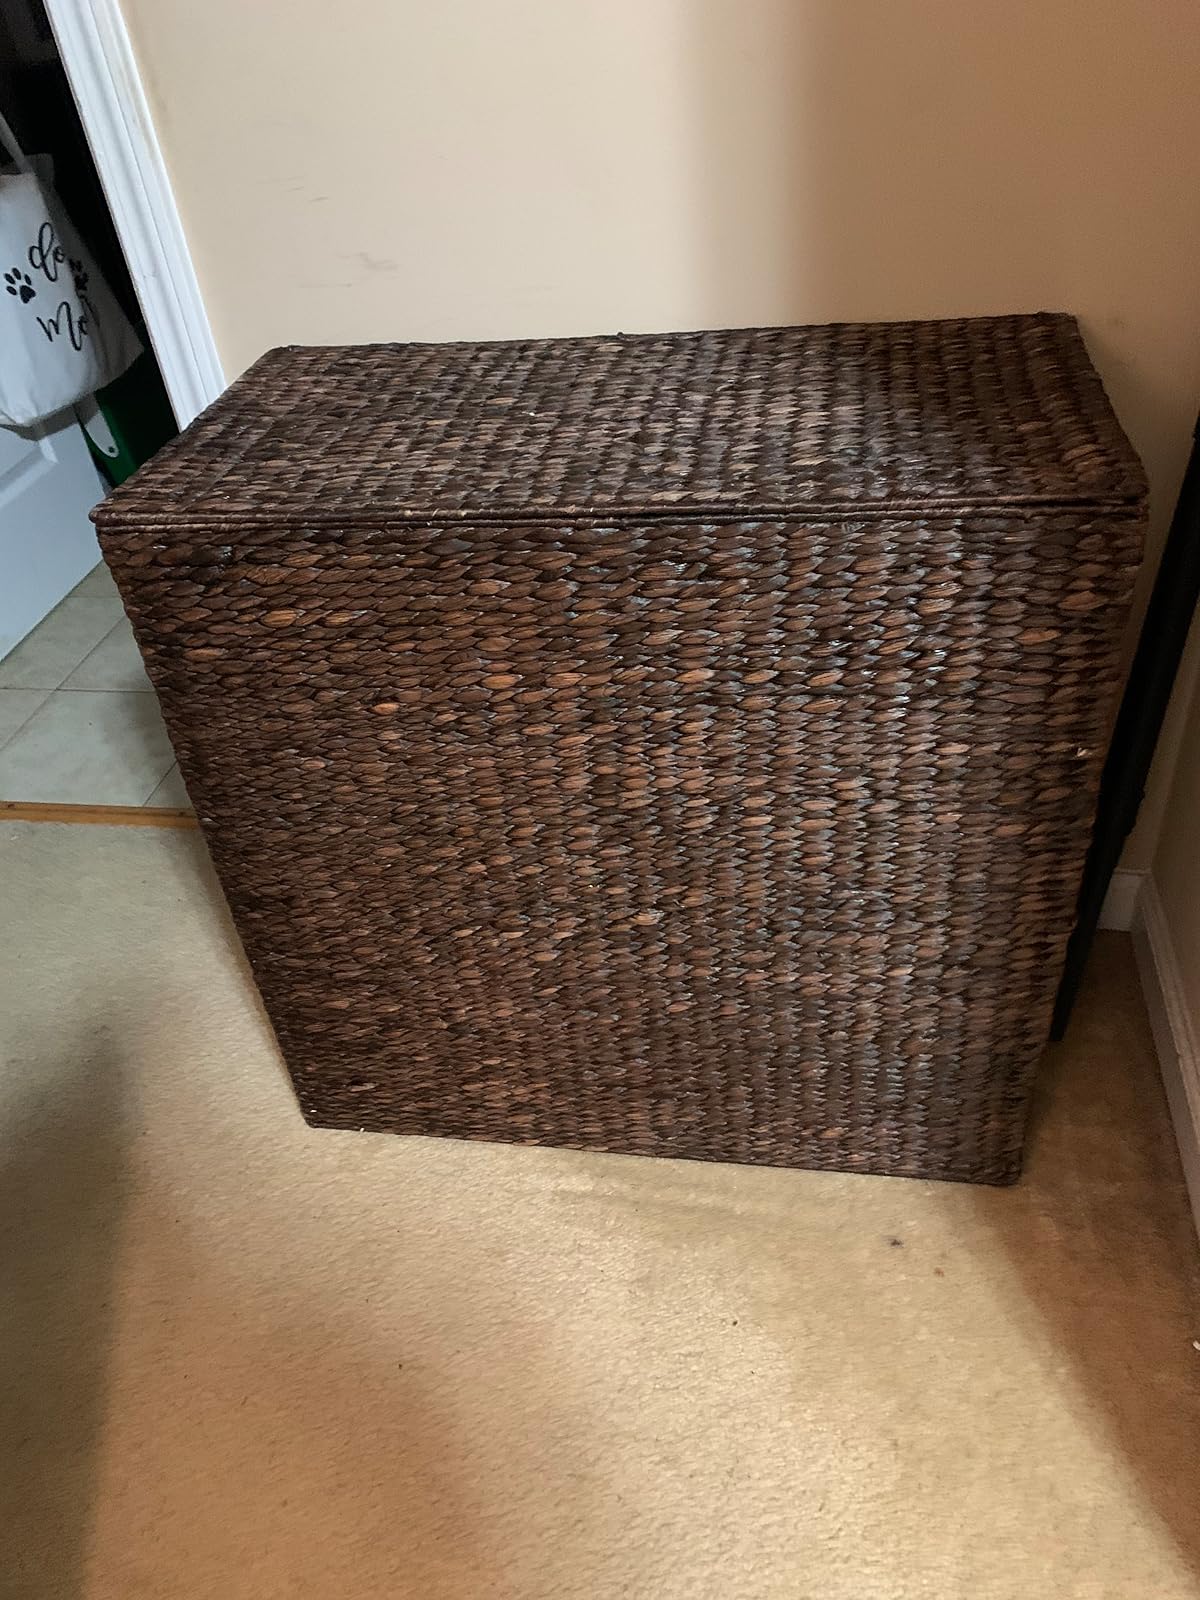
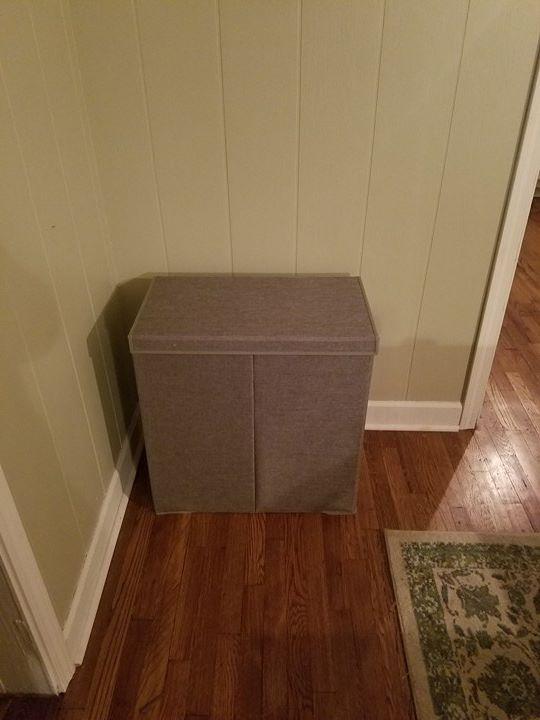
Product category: items_hamper
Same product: no